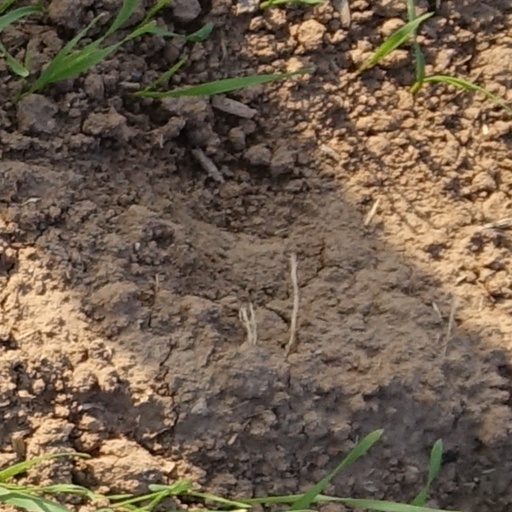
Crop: wheat